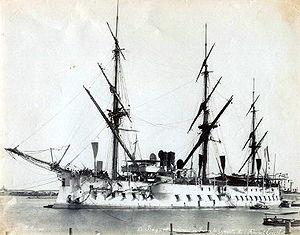
Le Bayard est un cuirassé à coque en fer de classe Bayard construit à l'arsenal de Brest entre 1875-1880. Il prend ce nom en l'honneur de Pierre Terrail de Bayard, plus connu son le nom de « chevalier Bayard ».
Ceci est la liste des cuirassés de la Marine française entre 1859 et 1945.